Dardagny

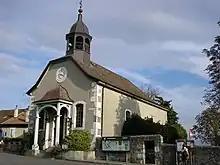
Church in Dardagny

From the , 475 or 37.0% were Roman Catholic, while 359 or 28.0% belonged to the Swiss Reformed Church. Of the rest of the population, there were 12 members of an Orthodox church (or about 0.93% of the population), there was 1 individual who belongs to the Christian Catholic Church, and there were 29 individuals (or about 2.26% of the population) who belonged to another Christian church. There were 2 individuals (or about 0.16% of the population) who were Jewish, and 16 (or about 1.25% of the population) who were Islamic. There were 2 individuals who were Buddhist, 1 person who was Hindu and 1 individual who belonged to another church. 306 (or about 23.83% of the population) belonged to no church, are agnostic or atheist, and 80 individuals (or about 6.23% of the population) did not answer the question.